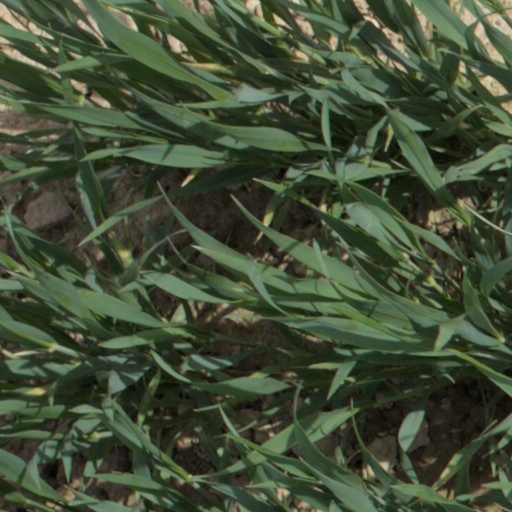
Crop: wheat